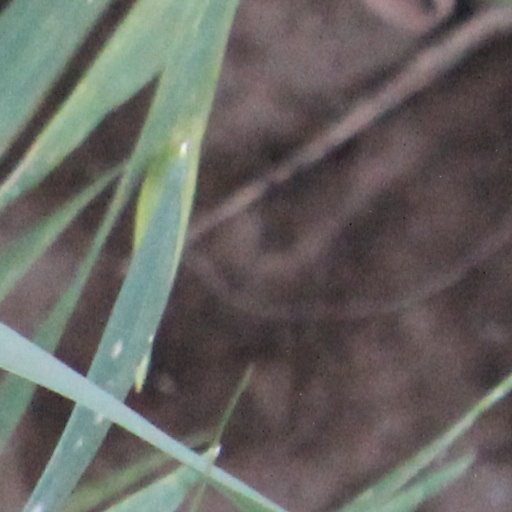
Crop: wheat